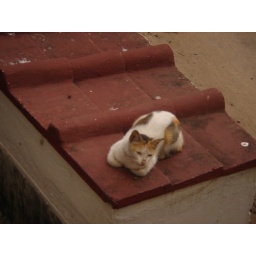
cat sitting near veranda with its arms folded